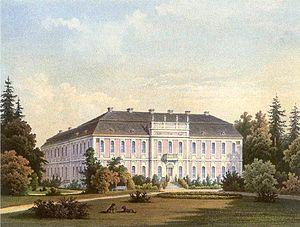
Le château de Finckenstein est un ancien château baroque, aujourd'hui en ruines, construit par la famille Finck von Finckenstein à Finckenstein, aujourd'hui Kamieniec en Pologne. Le château se situait dans le fief de la famille dans leur terres de Rosenberg à sept kilomètres au nord-est du bourg de Rosenberg qui faisait partie de l'ancien district de Marienwerder en Prusse-Occidentale. Le traité de Finckenstein fut signé dans ses murs en 1807, lorsque Napoléon y demeura entre avril et juin de cette année.